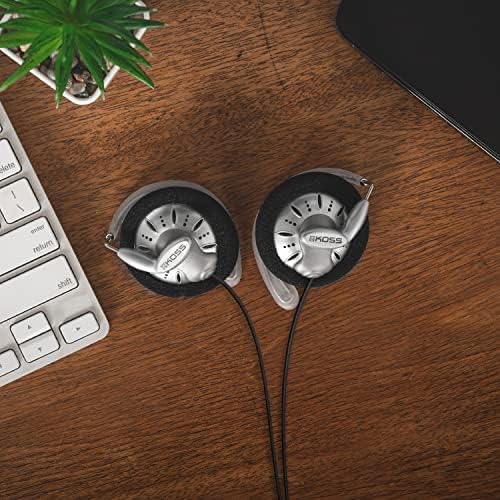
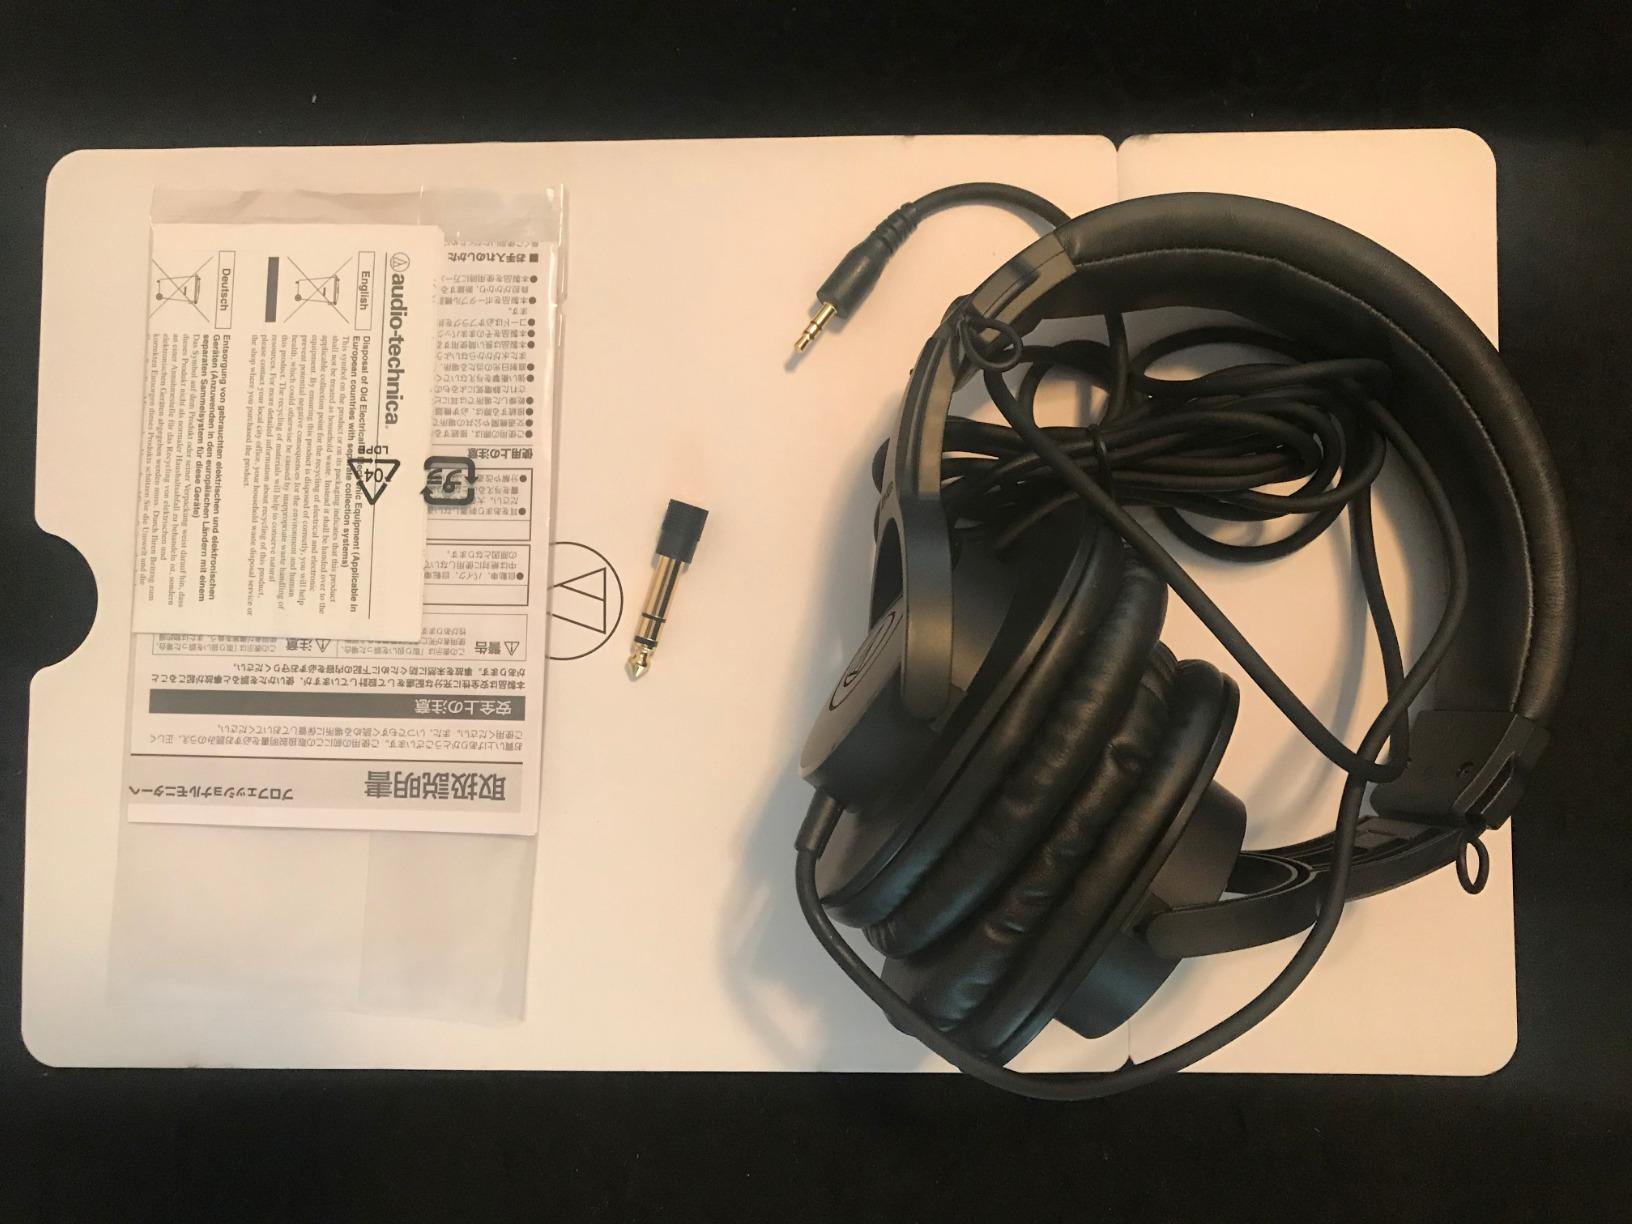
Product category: headphones
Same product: no